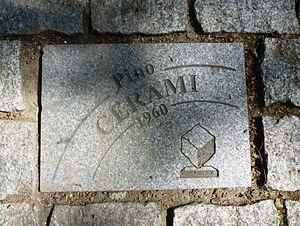
Giuseppe Cerami dit Pino Cerami, né le 28 mars ou le 28 avril 1922 à Misterbianco et mort le 20 septembre 2014 à Lausprelle, est un coureur cycliste belge d'origine italienne. Il fut naturalisé le 16 mars 1956.